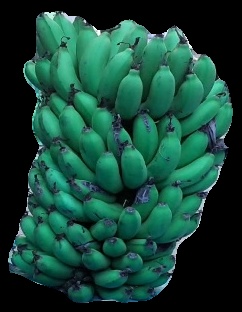
Variety: pachbale
Grade: grade2